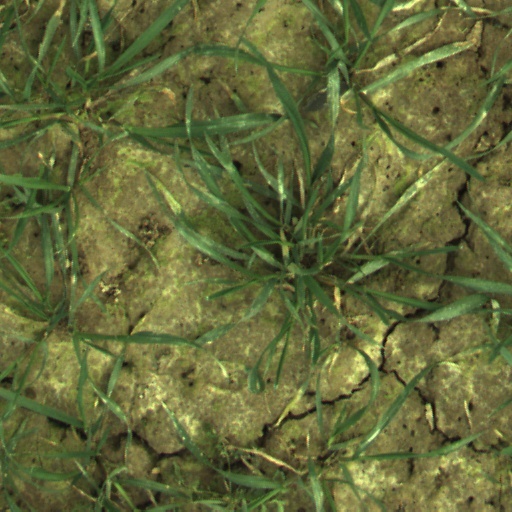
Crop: wheat